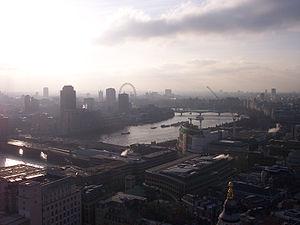
L'agglomération de Londres a été notablement affectée par la pollution atmosphérique à diverses reprises.